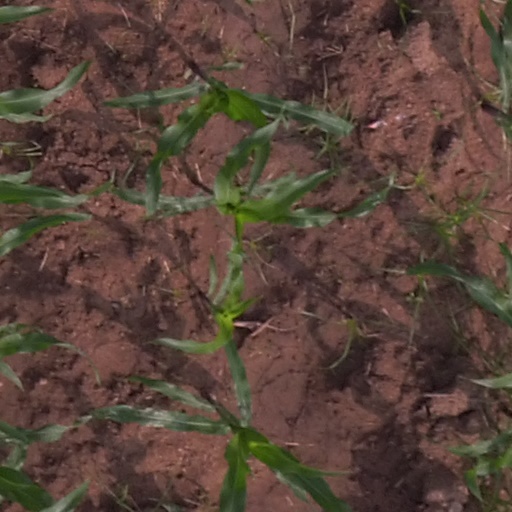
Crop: maize; corn